Álvaro Recoba

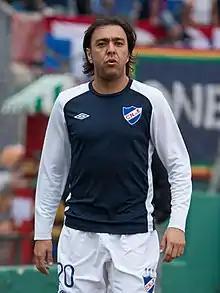
Recoba with Nacional in 2012

Álvaro Alexánder Recoba Rivero (born 17 March 1976; nickname "El Chino") is an Uruguayan professional football coach and former player, who played as a forward or midfielder. He most recently coached Uruguayan club Nacional.